Neue Kirche, Berlin

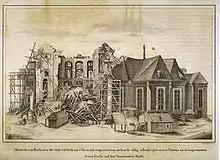
The New Church after the collapse of its tower in 1781.

In 1780, Carl von Gontard designed and started the construction of a tower, easterly adjacent to the actual prayer hall. His design of the domed towers, a second one being added to the French Church, followed the Palladian tradition and received the shape of the Parisian Church of Sainte-Geneviève (now the Panthéon), then still under construction by Jacques-Germain Soufflot. The construction of the domed towers aimed at making the Gendarmenmarkt resemble the Piazza del Popolo in Rome. Still under construction the tower of the New Church collapsed. Thus Georg Christian Unger was commissioned to carry out Gontard's plan.